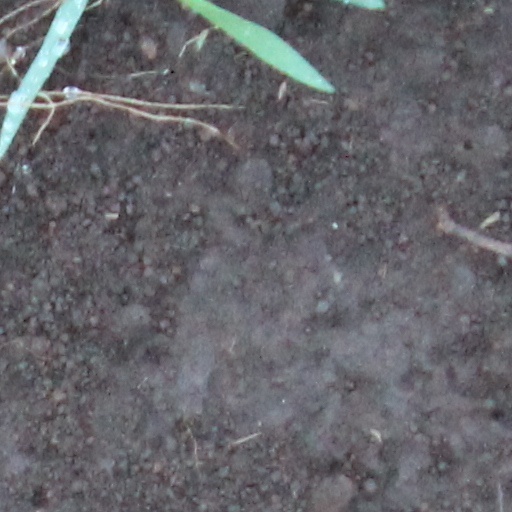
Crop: wheat